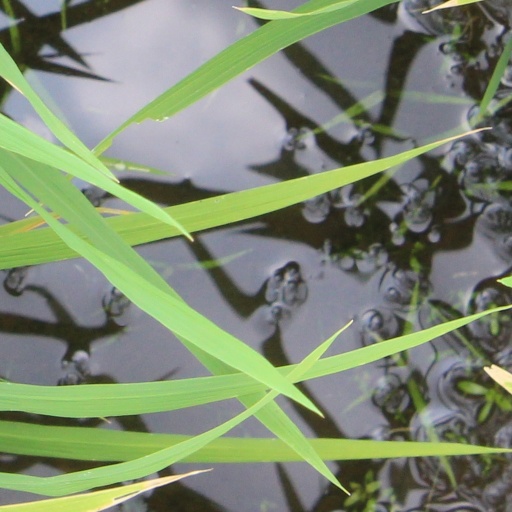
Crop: rice